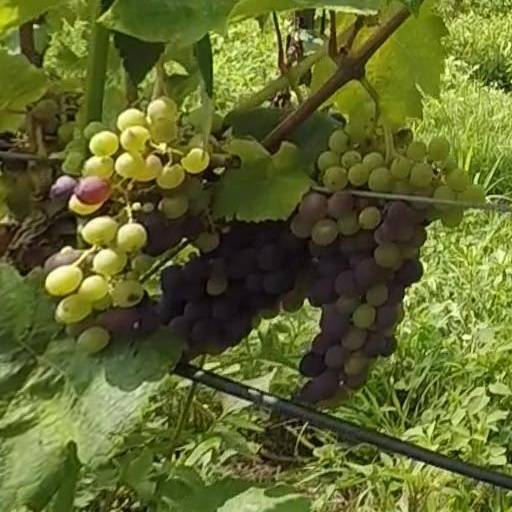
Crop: grape